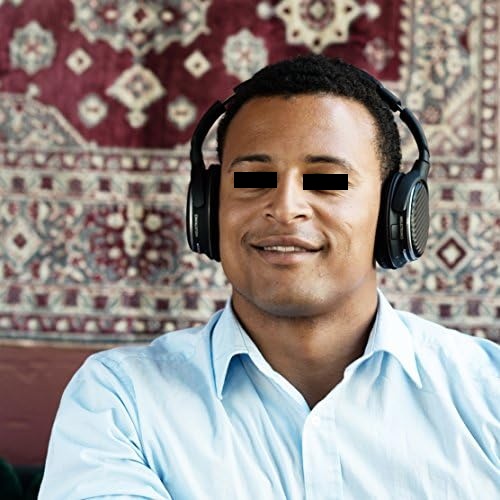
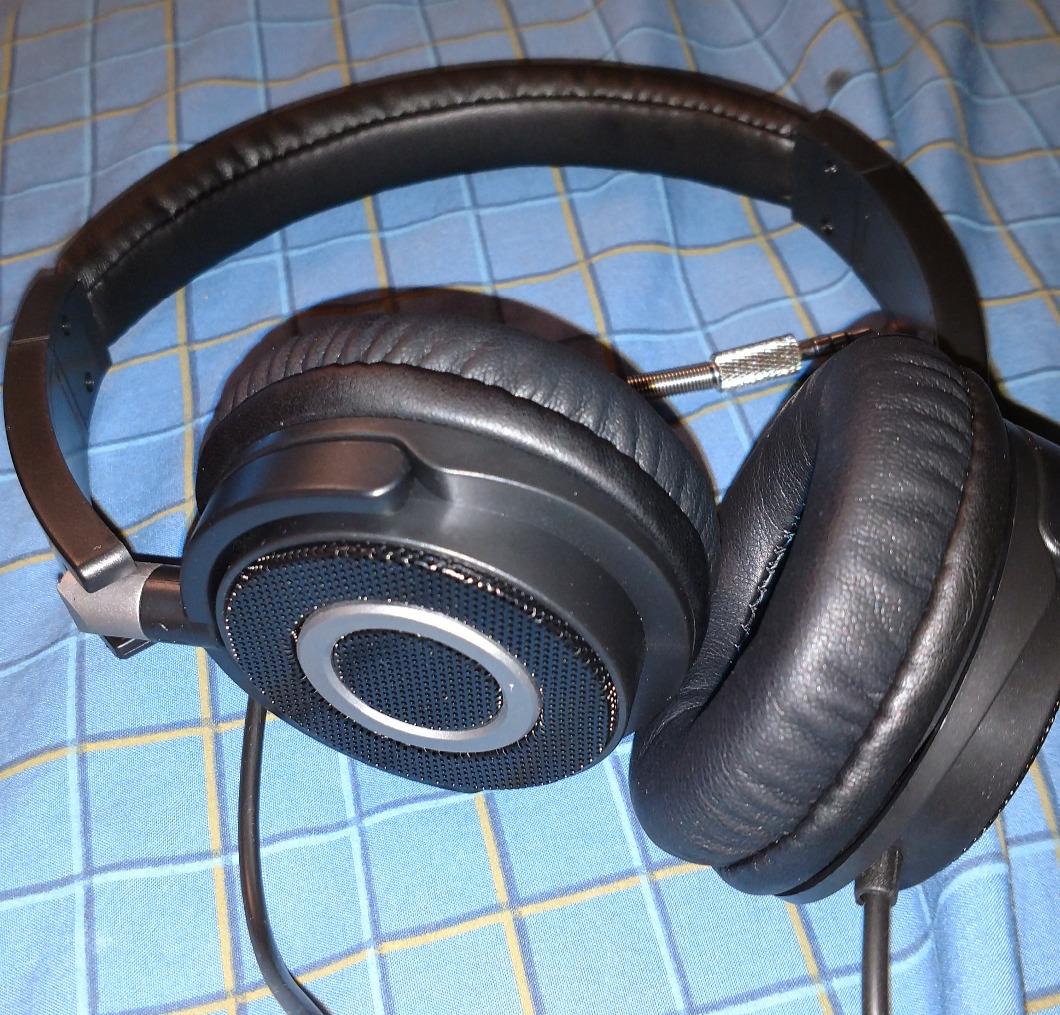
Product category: headphones
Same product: no